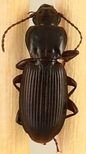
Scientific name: Pterostichus restrictus
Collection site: Rocky Mountains NEON (RMNP), plot RMNP_012